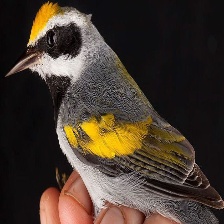
Species: GOLD WING WARBLER
Scientific name: VERMIVORA CHRYSOPTERA